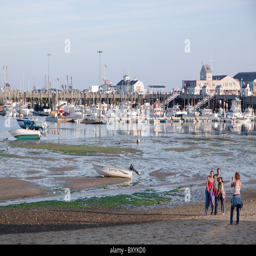
a family portrait being taken in front while on vacation